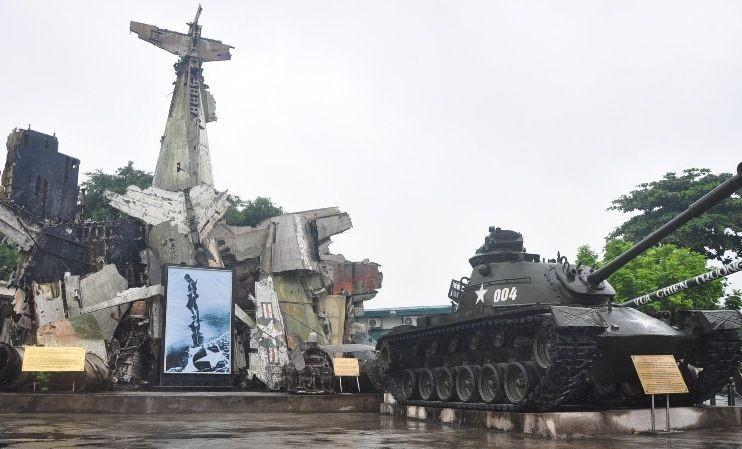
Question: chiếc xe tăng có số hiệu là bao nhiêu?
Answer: chiếc xe tăng có số hiệu là 004